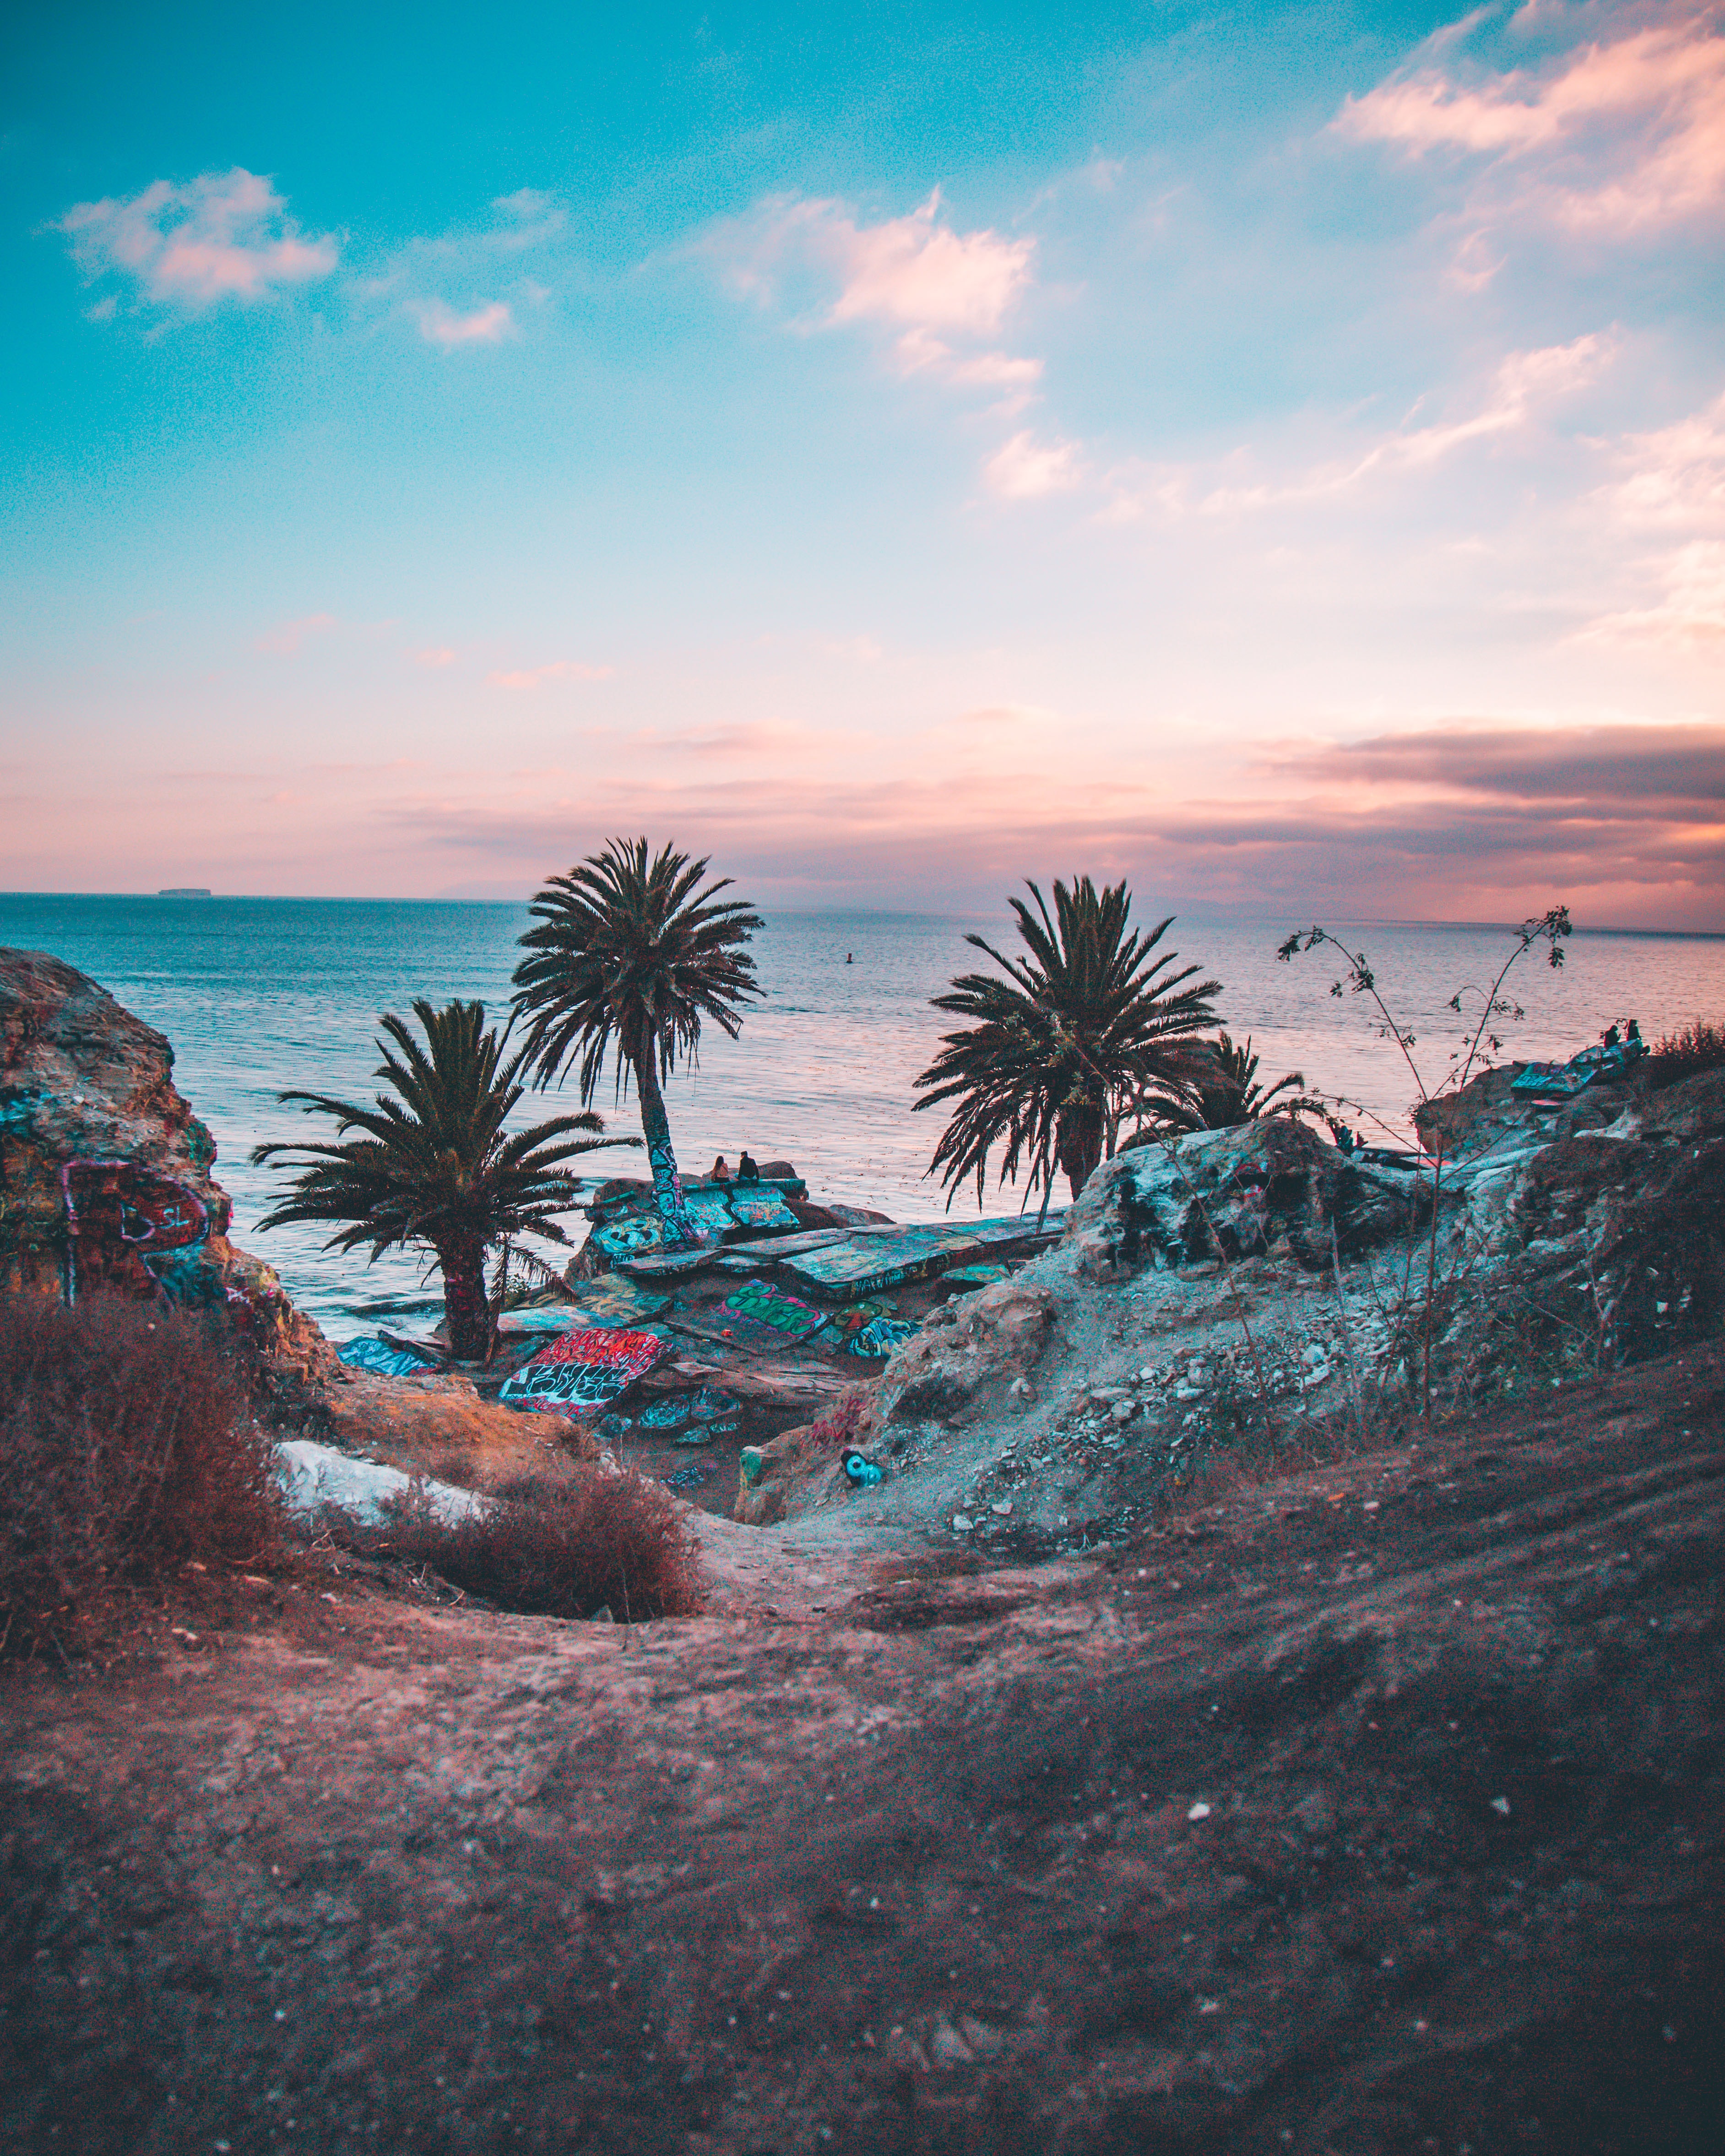
sky, nature, sea, blue, ocean, turquoise, horizon, water, tree, daytime, shore, cloud, tropics, coast, wave, palm tree, vacation, beach, azure, morning, arecales, wind wave, summer, rock, landscape, woody plant, sunset, caribbean, evening, coastal and oceanic landforms, sand, calm, plant, tourism, bay, sunlight, sunrise, mountain, tide pool, dusk